Sky position (RA, Dec in degrees): 113.802, 27.448
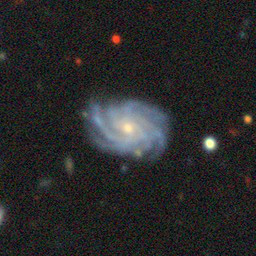
Galaxy morphology: Unbarred Tight Spiral Galaxies